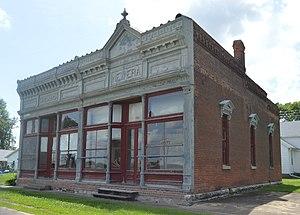
Golden est un village du comté d'Adams dans l'Illinois, aux États-Unis. Il est fondé en 1862 sous le nom de Keokuk Junction et incorporé le 26 octobre 1880.